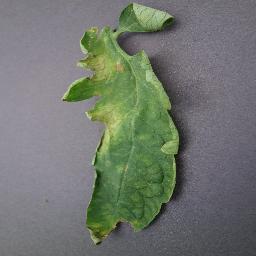
Label: Tomato___Late_blight